Camrose, Alberta

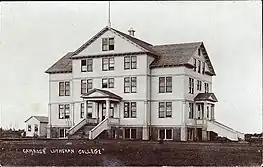

The primary post-secondary institution in Camrose is the Augustana Faculty of the University of Alberta (formerly known as Augustana University College). Established in 1910 by Norwegian settlers, under the name Camrose Lutheran College.